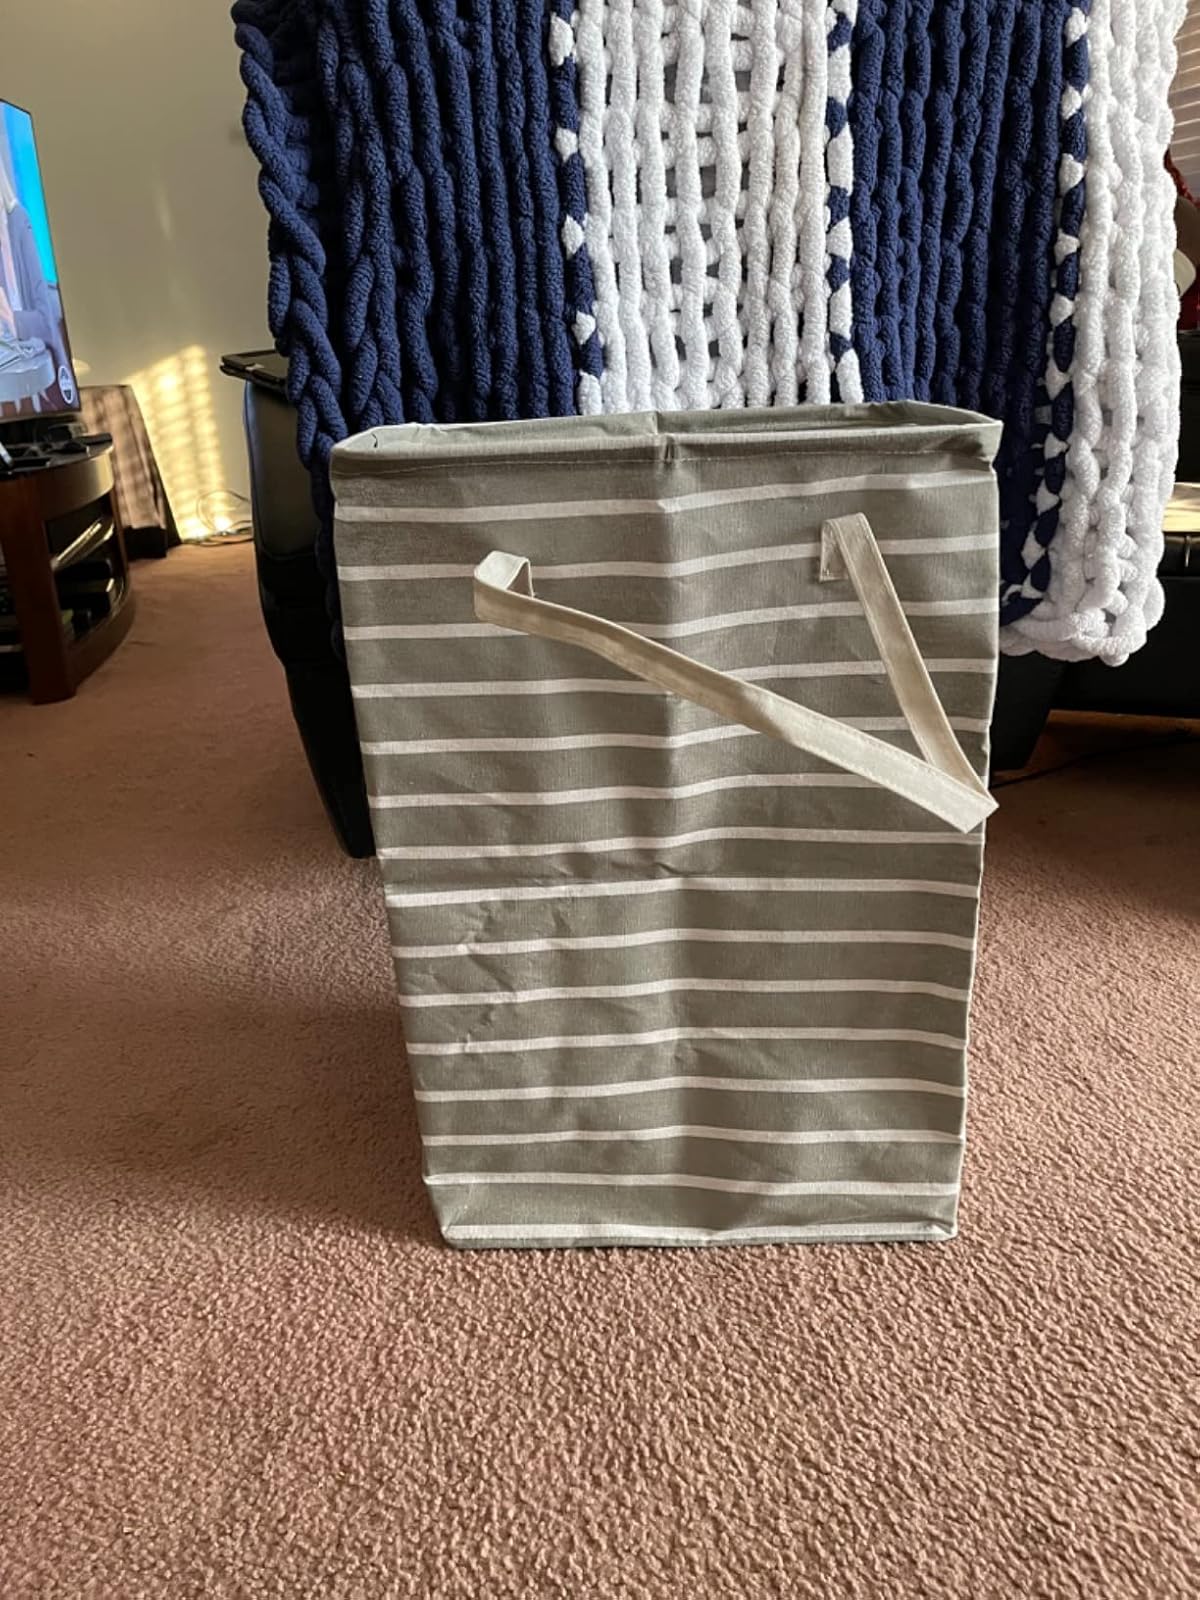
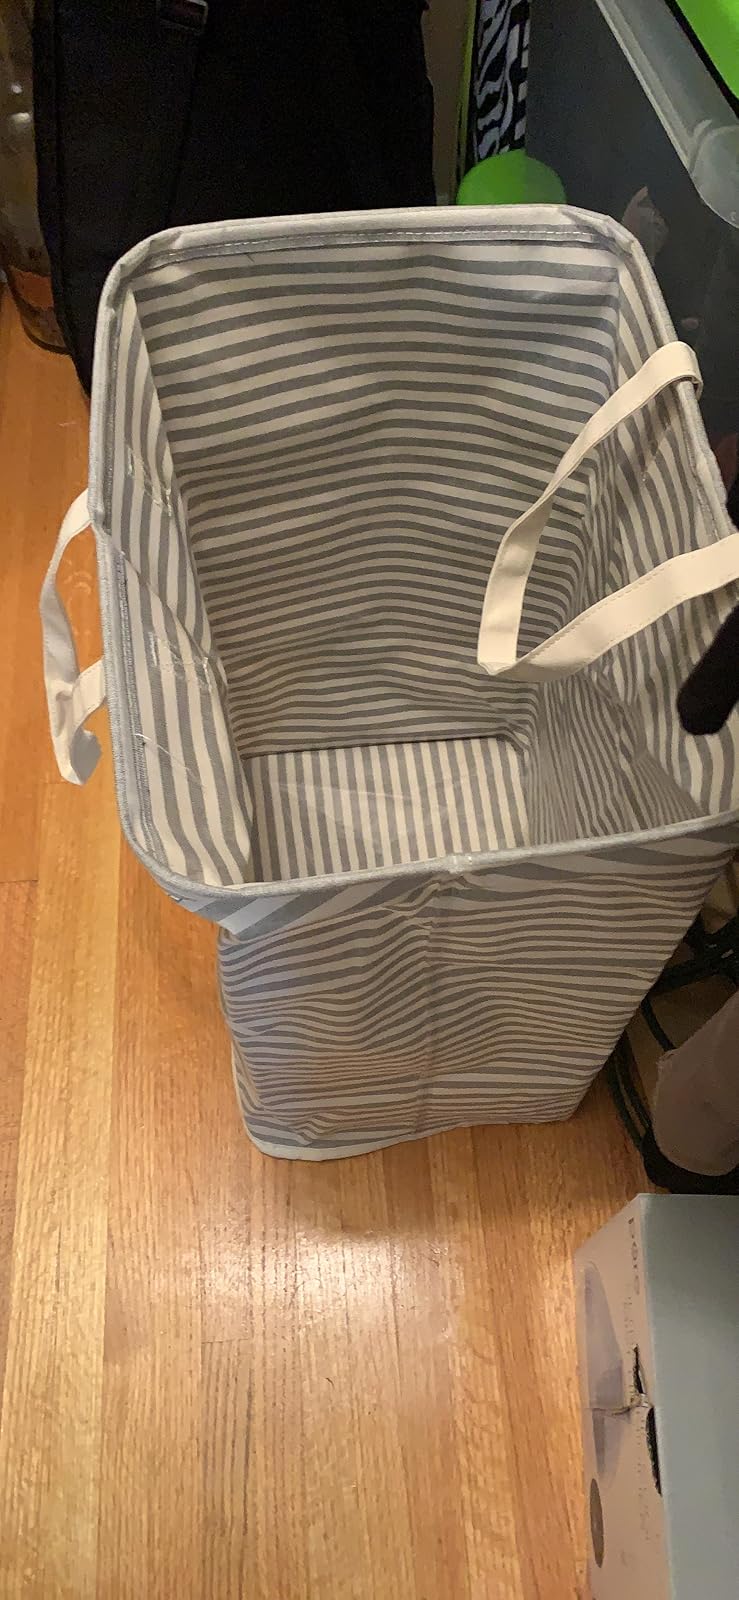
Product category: items_hamper
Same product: no